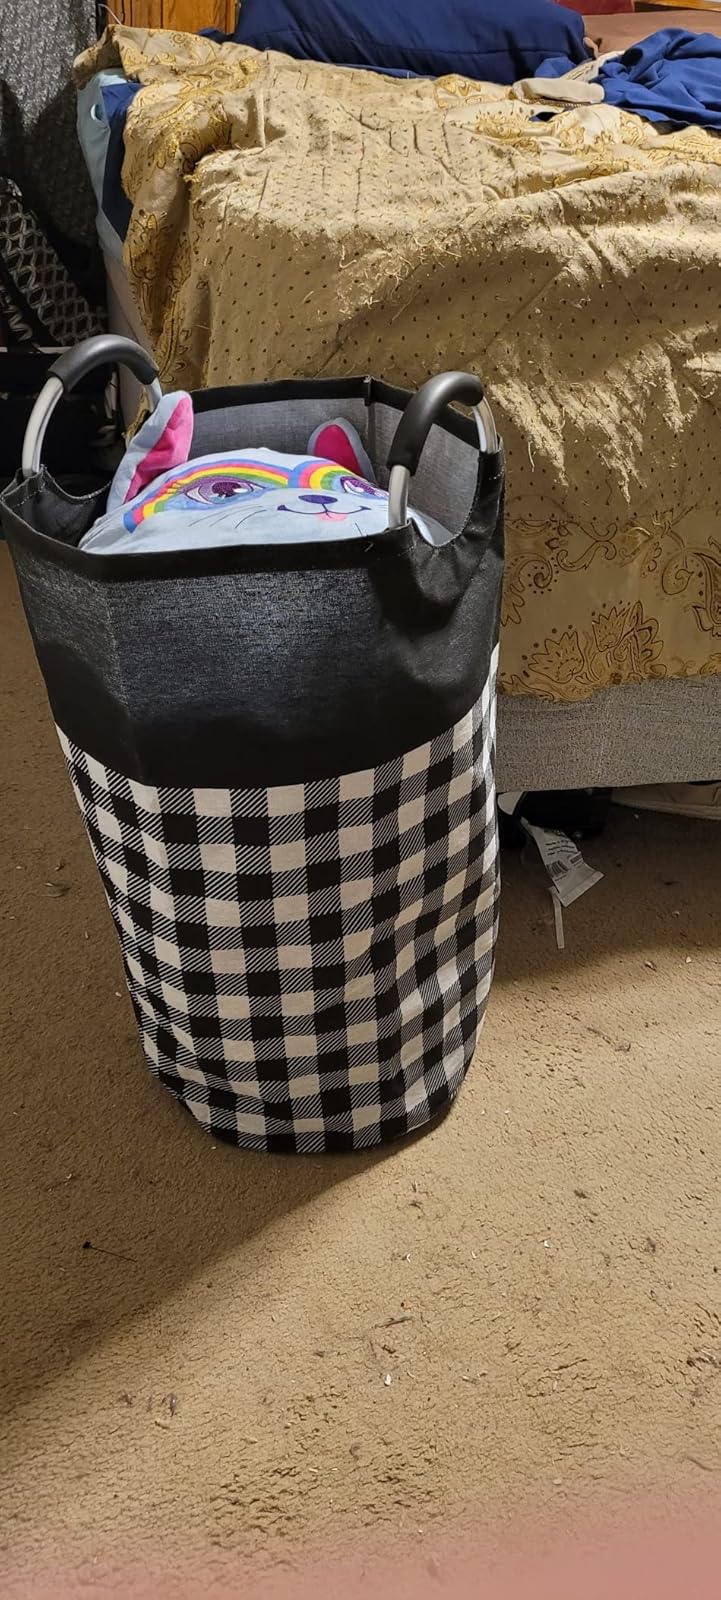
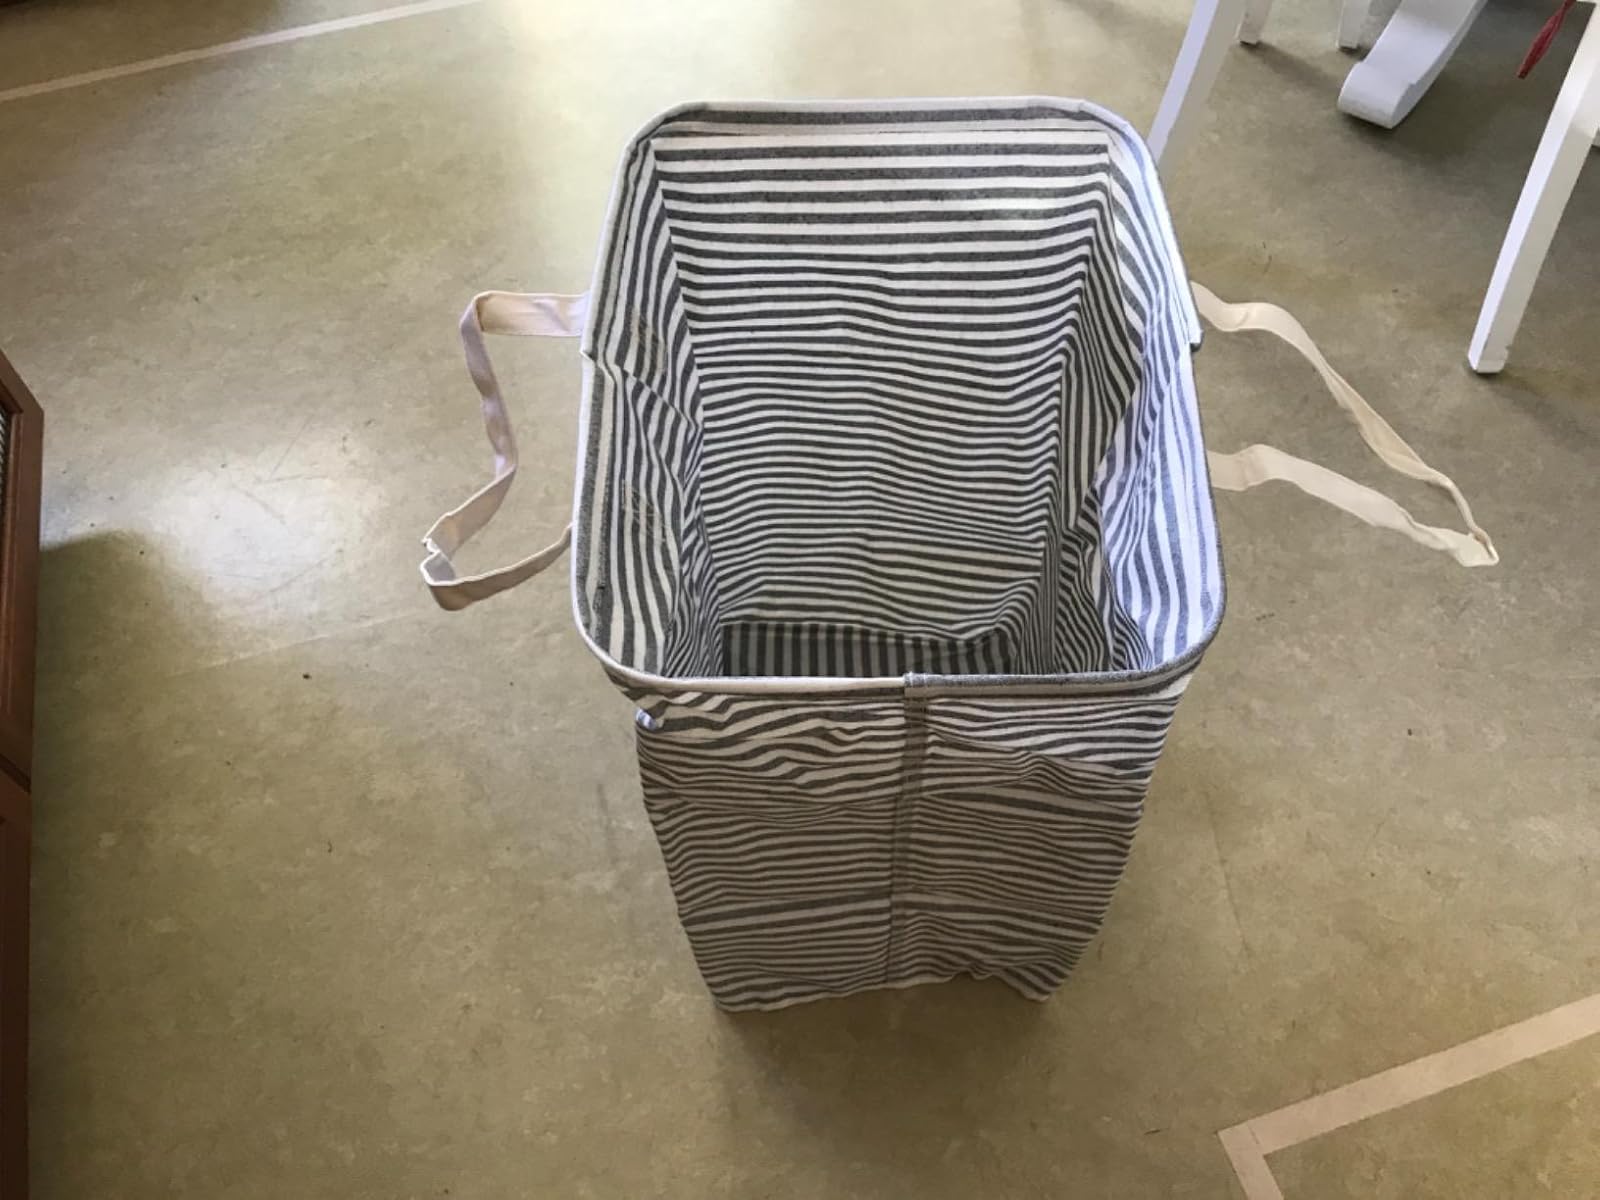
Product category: items_hamper
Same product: no